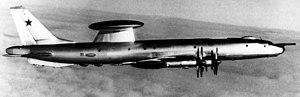
Le Tupolev Tu-126 Moss est un avion soviétique de guerre électronique.